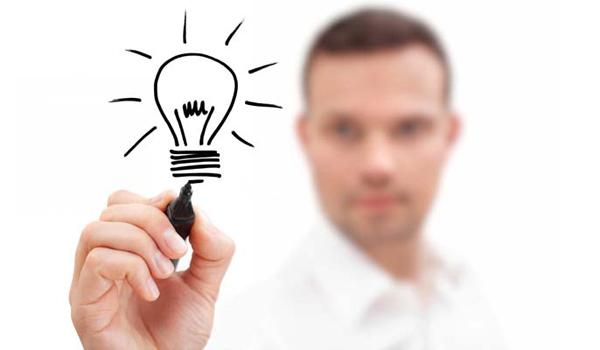
có một người đàn ông đang vẽ biểu tượng hình bóng đèn